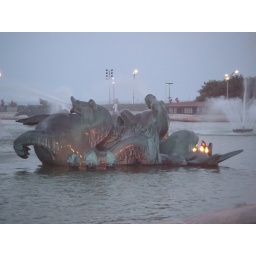
One of four horse side fountains within Buckingham Fountain. The four horses represent the four states that touch Lake Michigan.